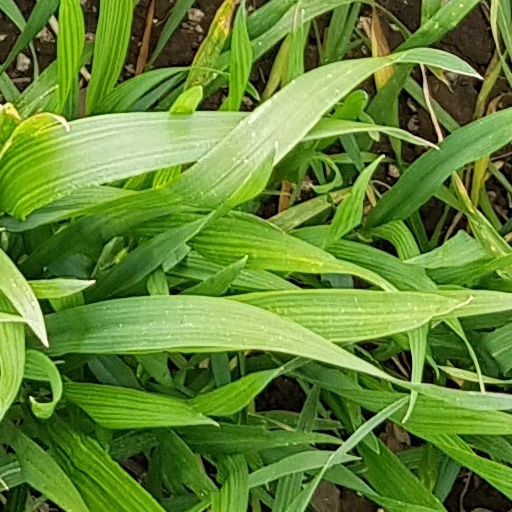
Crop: wheat